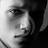
Emotion: sad